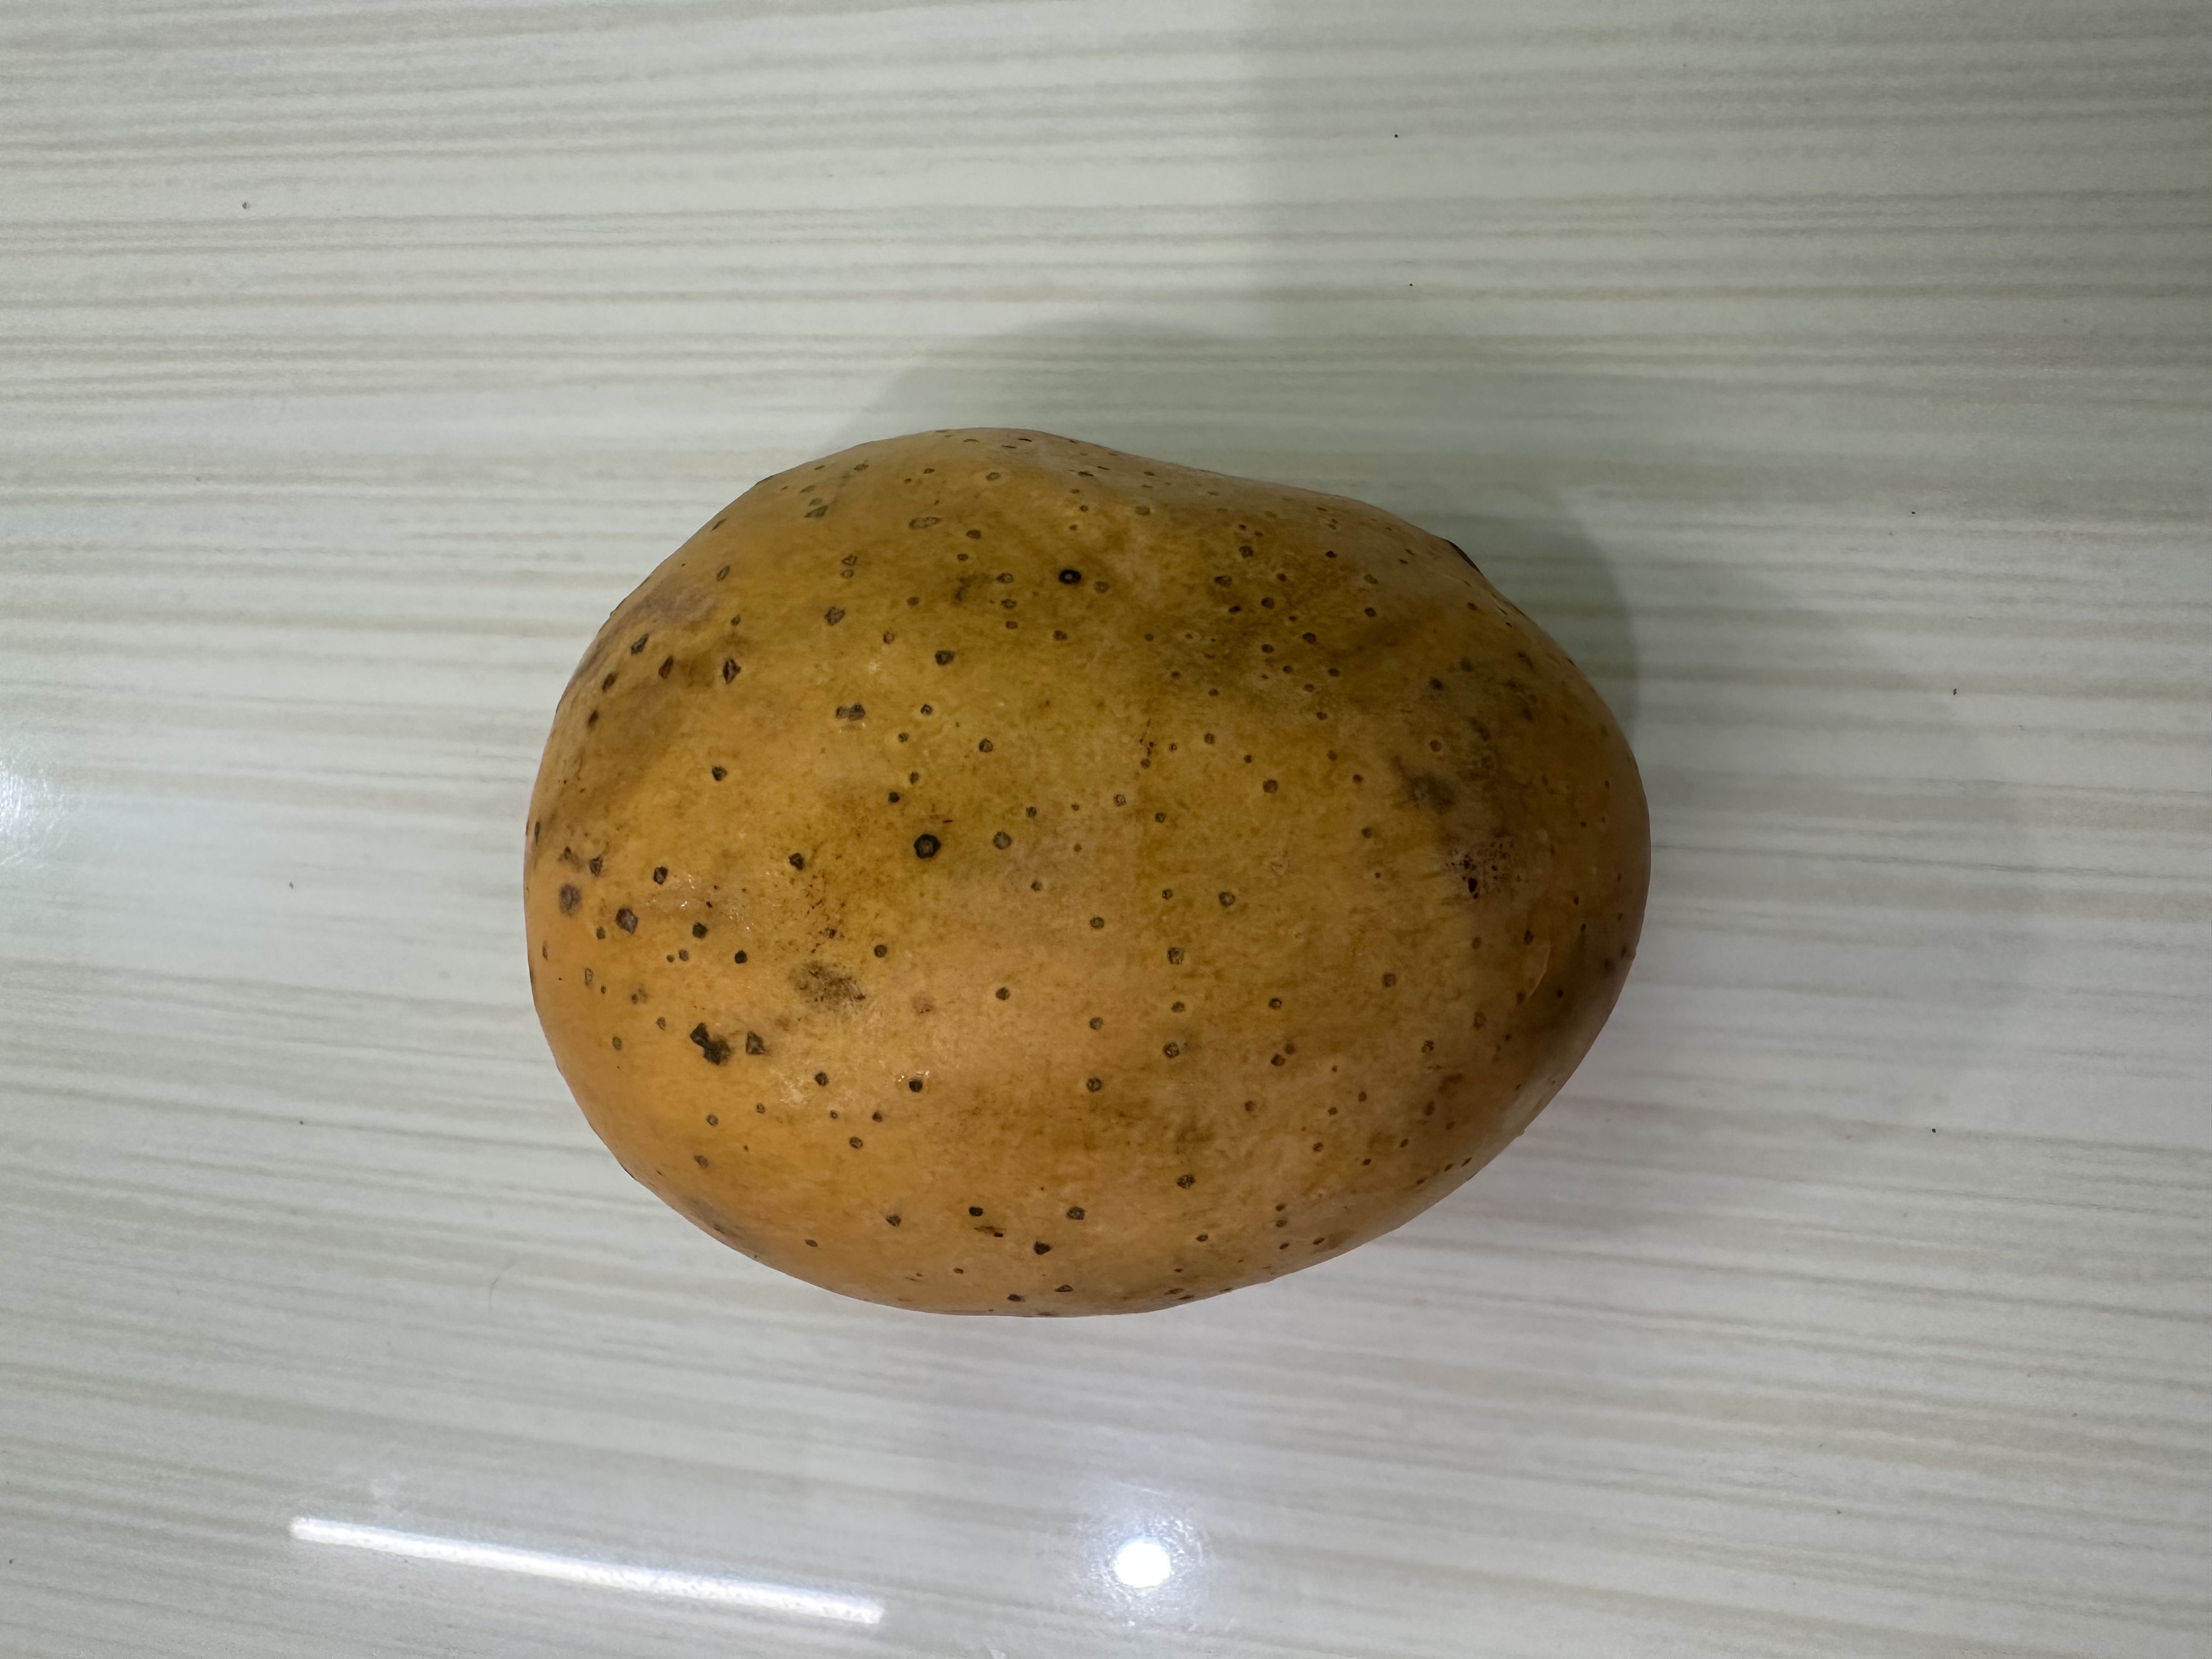
Mango variety: Langra